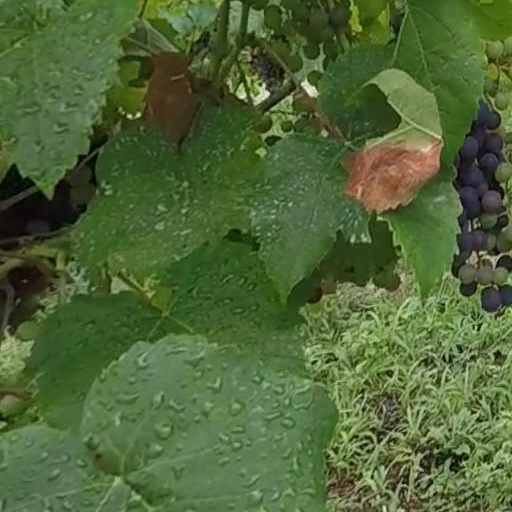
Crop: grape